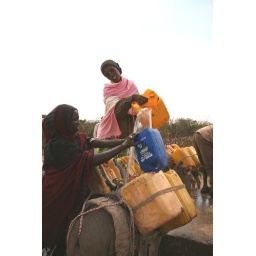
Local women taking water from water source built on ground previously cleared by HALO